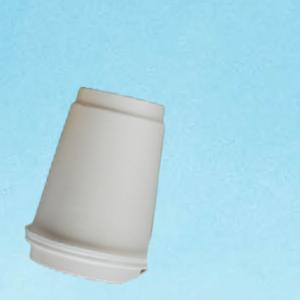
Label: cups